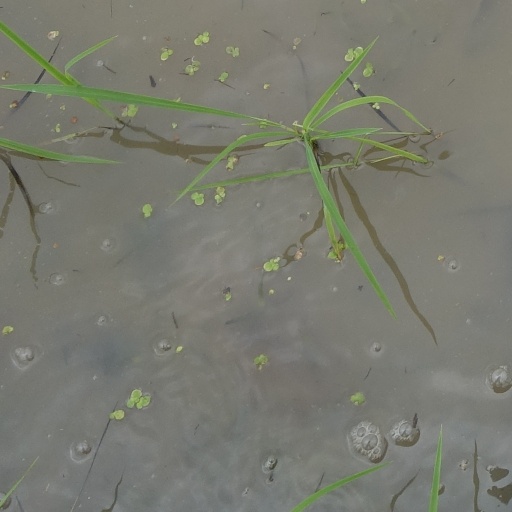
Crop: rice